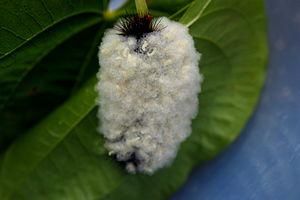
Les guêpes parasitoïdes sont des hyménoptères qui parasitent d'autres arthropodes. De ce fait, nombreuses sont celles utiles pour le contrôle d'insectes nuisibles à l'agriculture. Elles sont très nombreuses et pondent un ou plusieurs œufs, généralement dans une larve hôte qui sera tuée par les larves parasitoïdes. L'interaction entre les guêpes parasitoïdes et l'hôte est très complexe et variée. Par exemple, il apparaît que certaines plantes possèdent des composés volatils, comme le salicylate de méthyle, qui attirent certaines guêpes parasitoïdes qui tueront l'insecte herbivore.